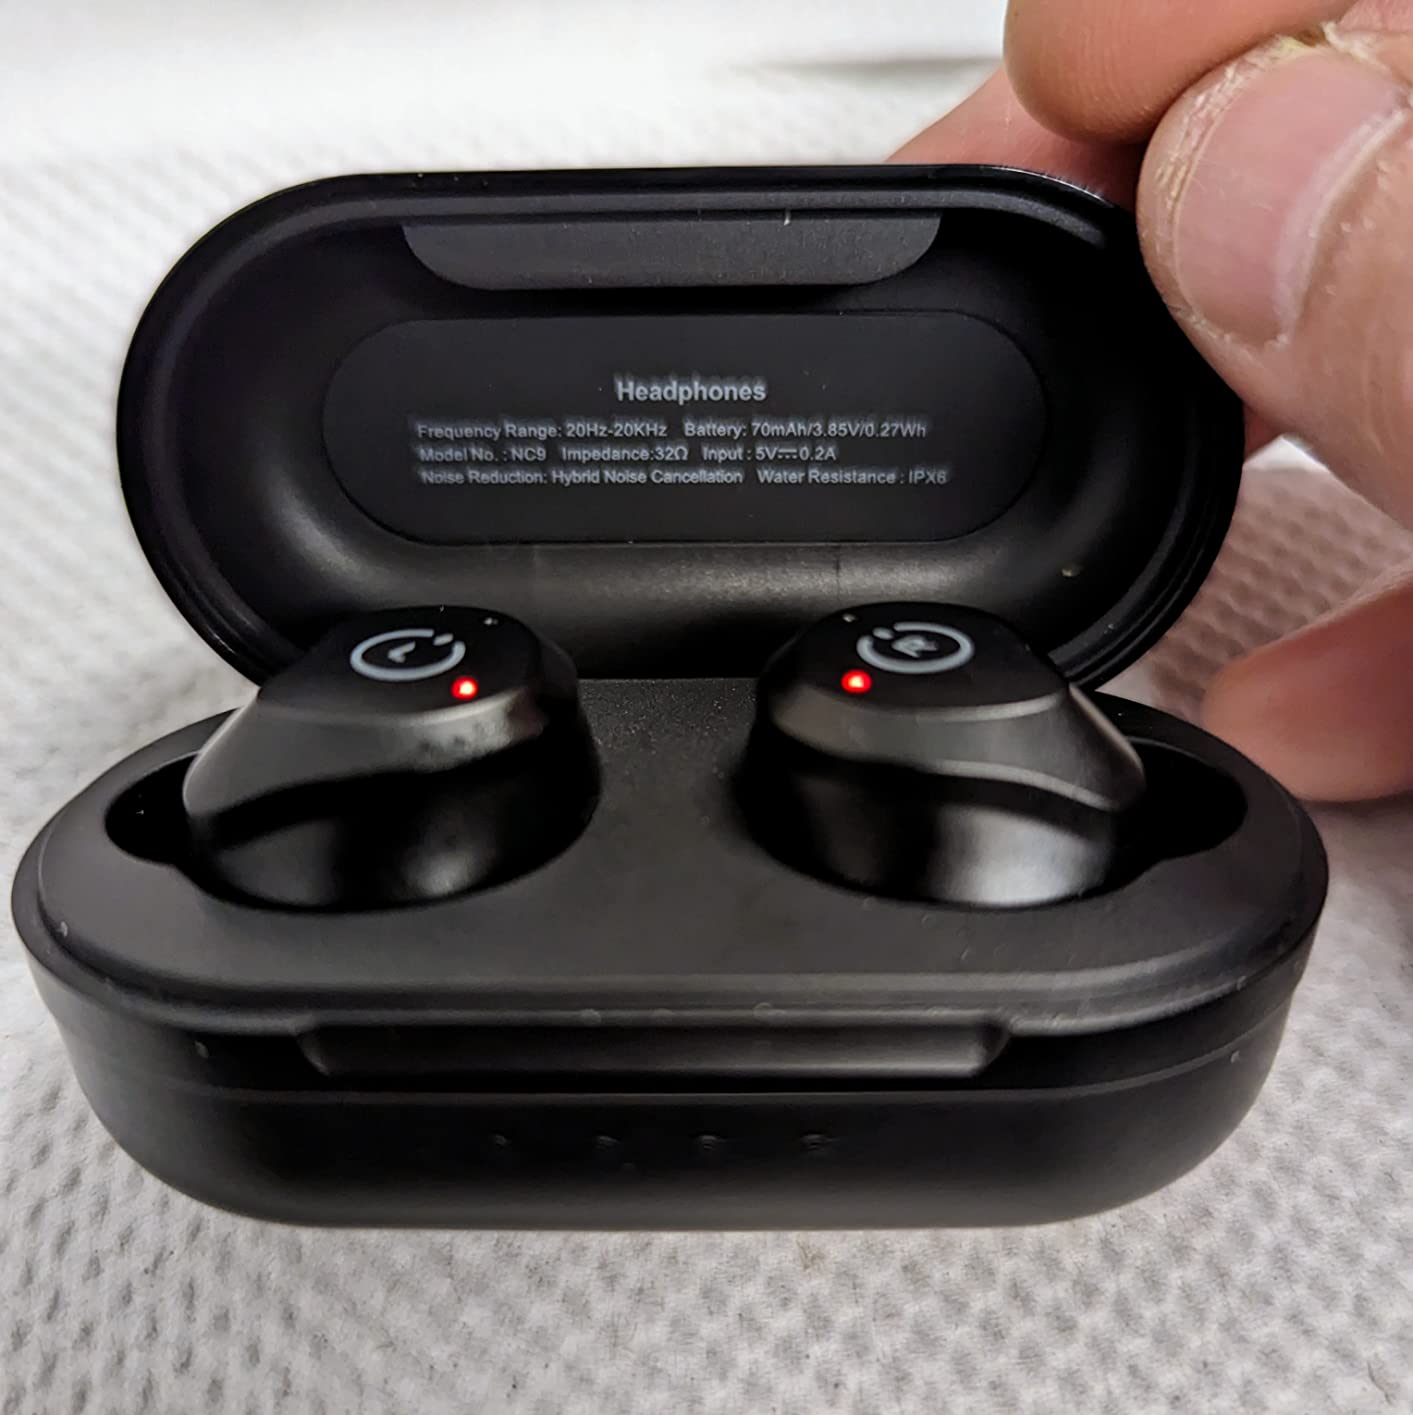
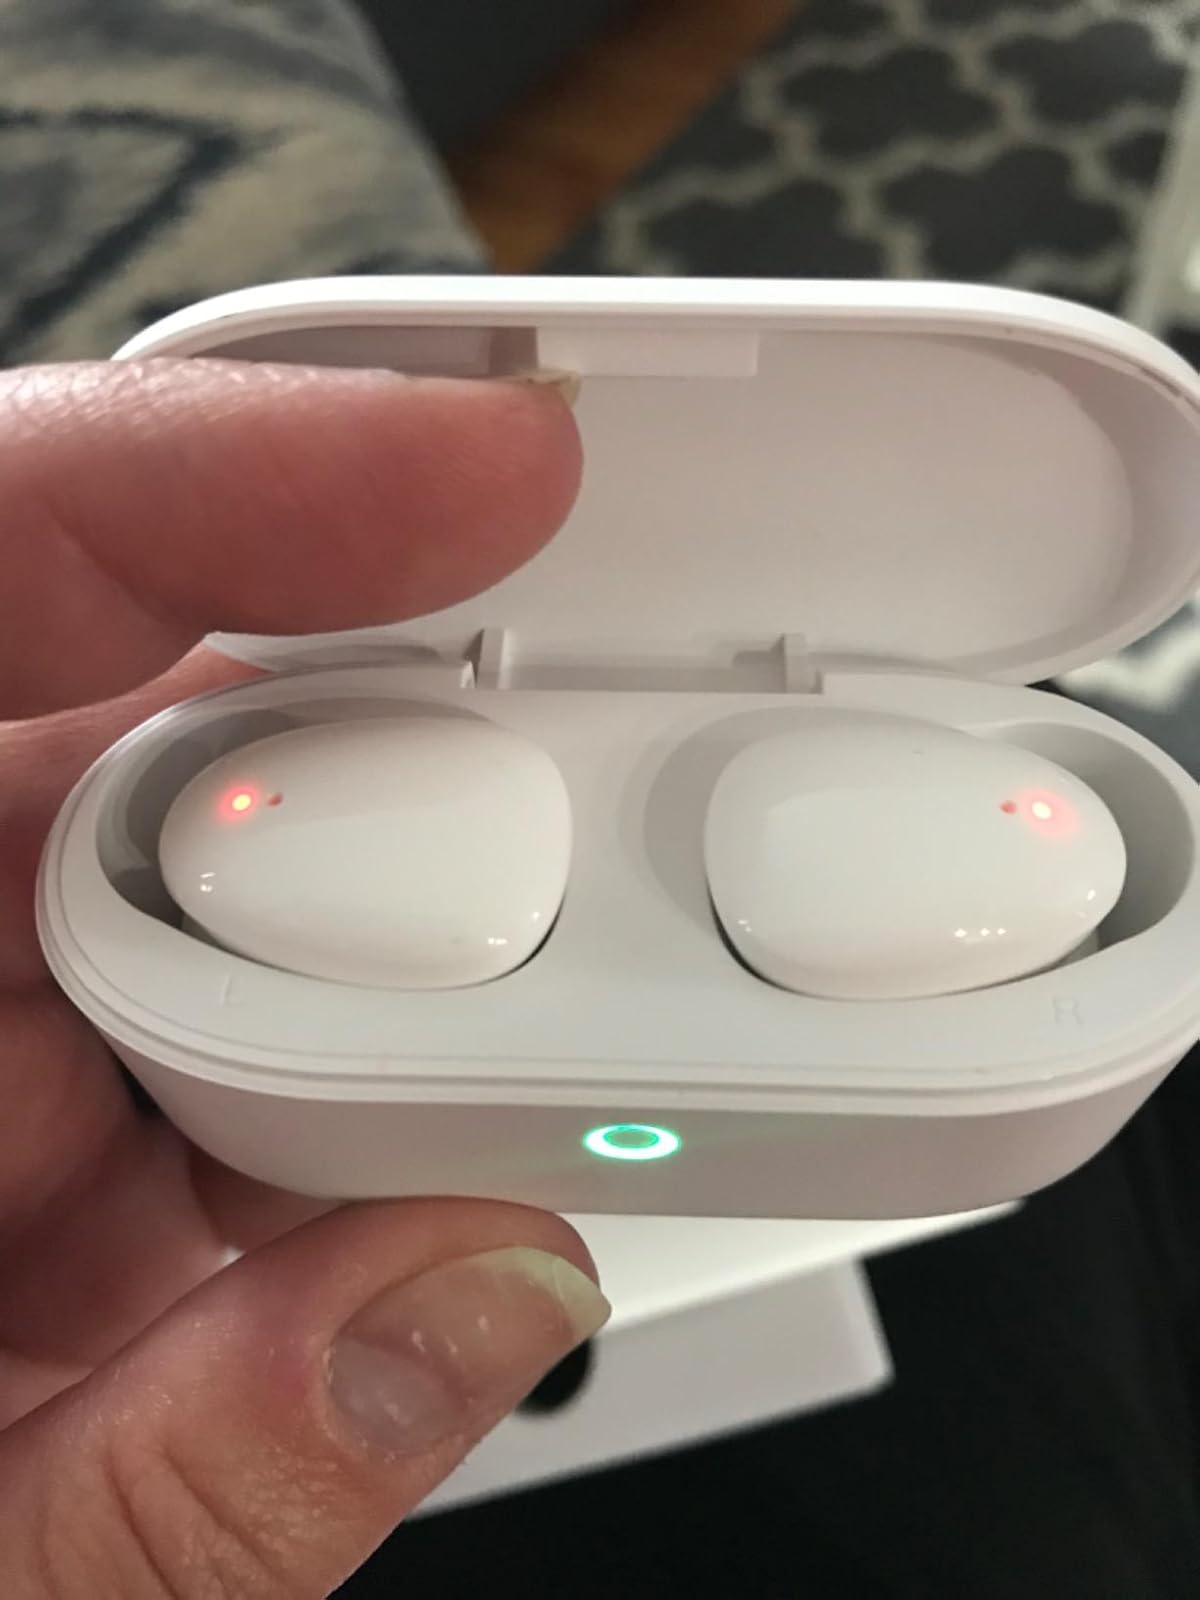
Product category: earbuds
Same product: no